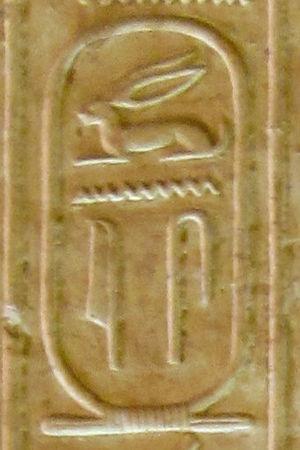
Ounas était un pharaon, le neuvième et dernier souverain de la Vᵉ dynastie de l'Égypte sous l'Ancien Empire. Ounas régna pendant quinze à trente ans au milieu du XXIVᵉ siècle avant notre ère, succédant à Djedkarê Isési, qui aurait pu être son père, et précédant Téti.